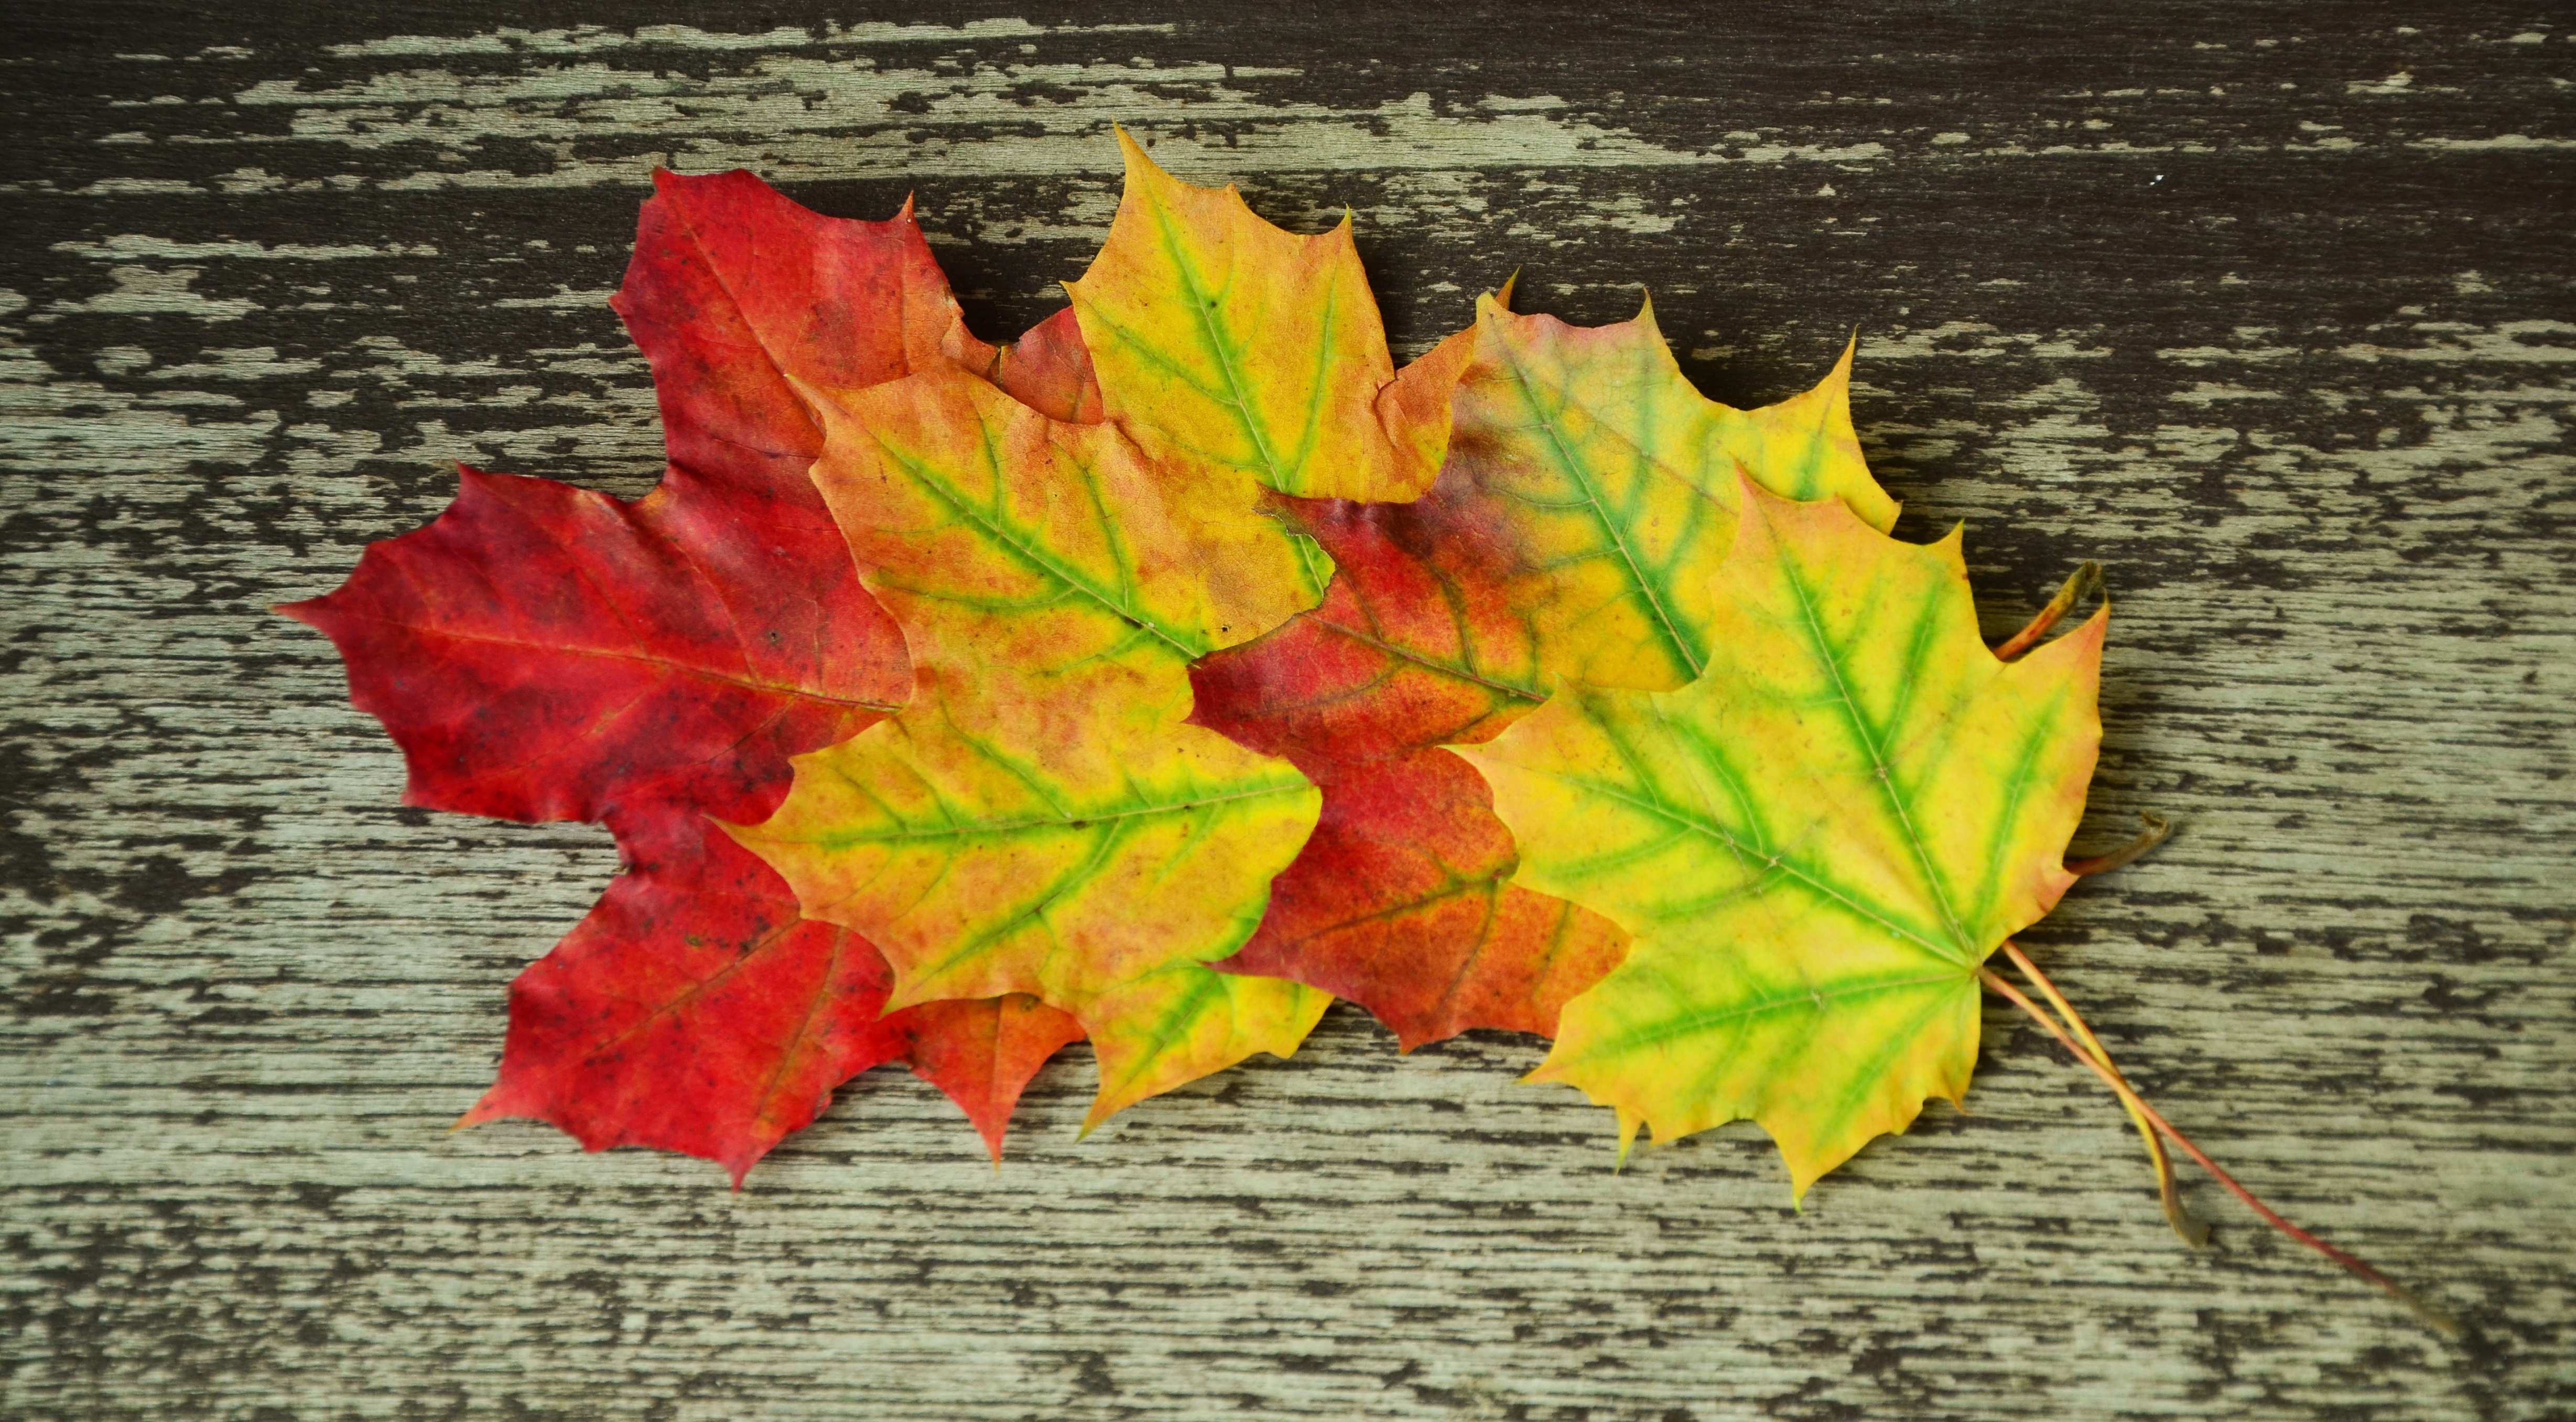
tree, plant, wood, leaf, flower, red, autumn, colorful, yellow, season, maple, maple tree, maple leaf, emerge, leaves, gold, bright, october, maple leaves, fall color, fall foliage, leaves in the autumn, fall leaves, autumn colours, colorful leaves, flowering plant, woody plant, land plant